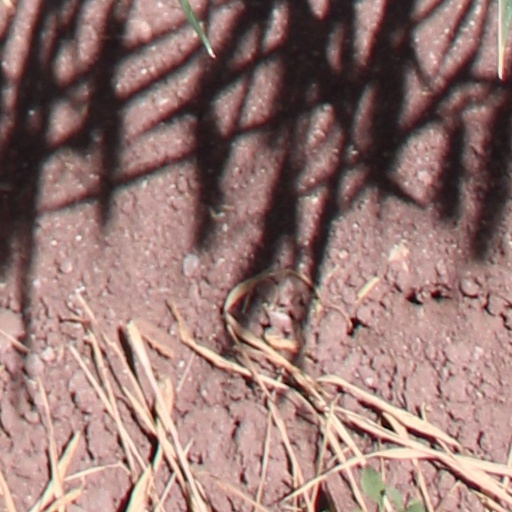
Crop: wheat